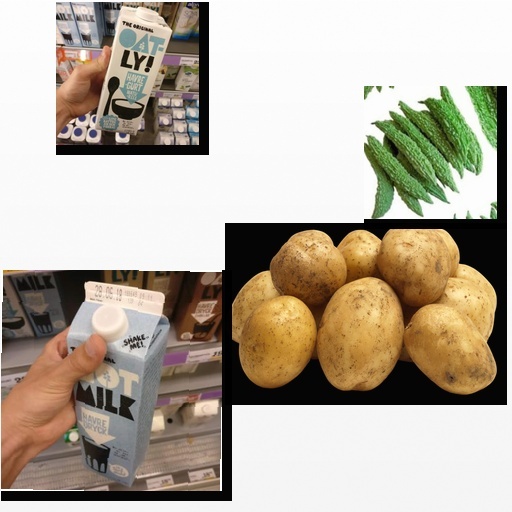
Food items: potato, oat_yogurt, oat_milk, bitter_gourd